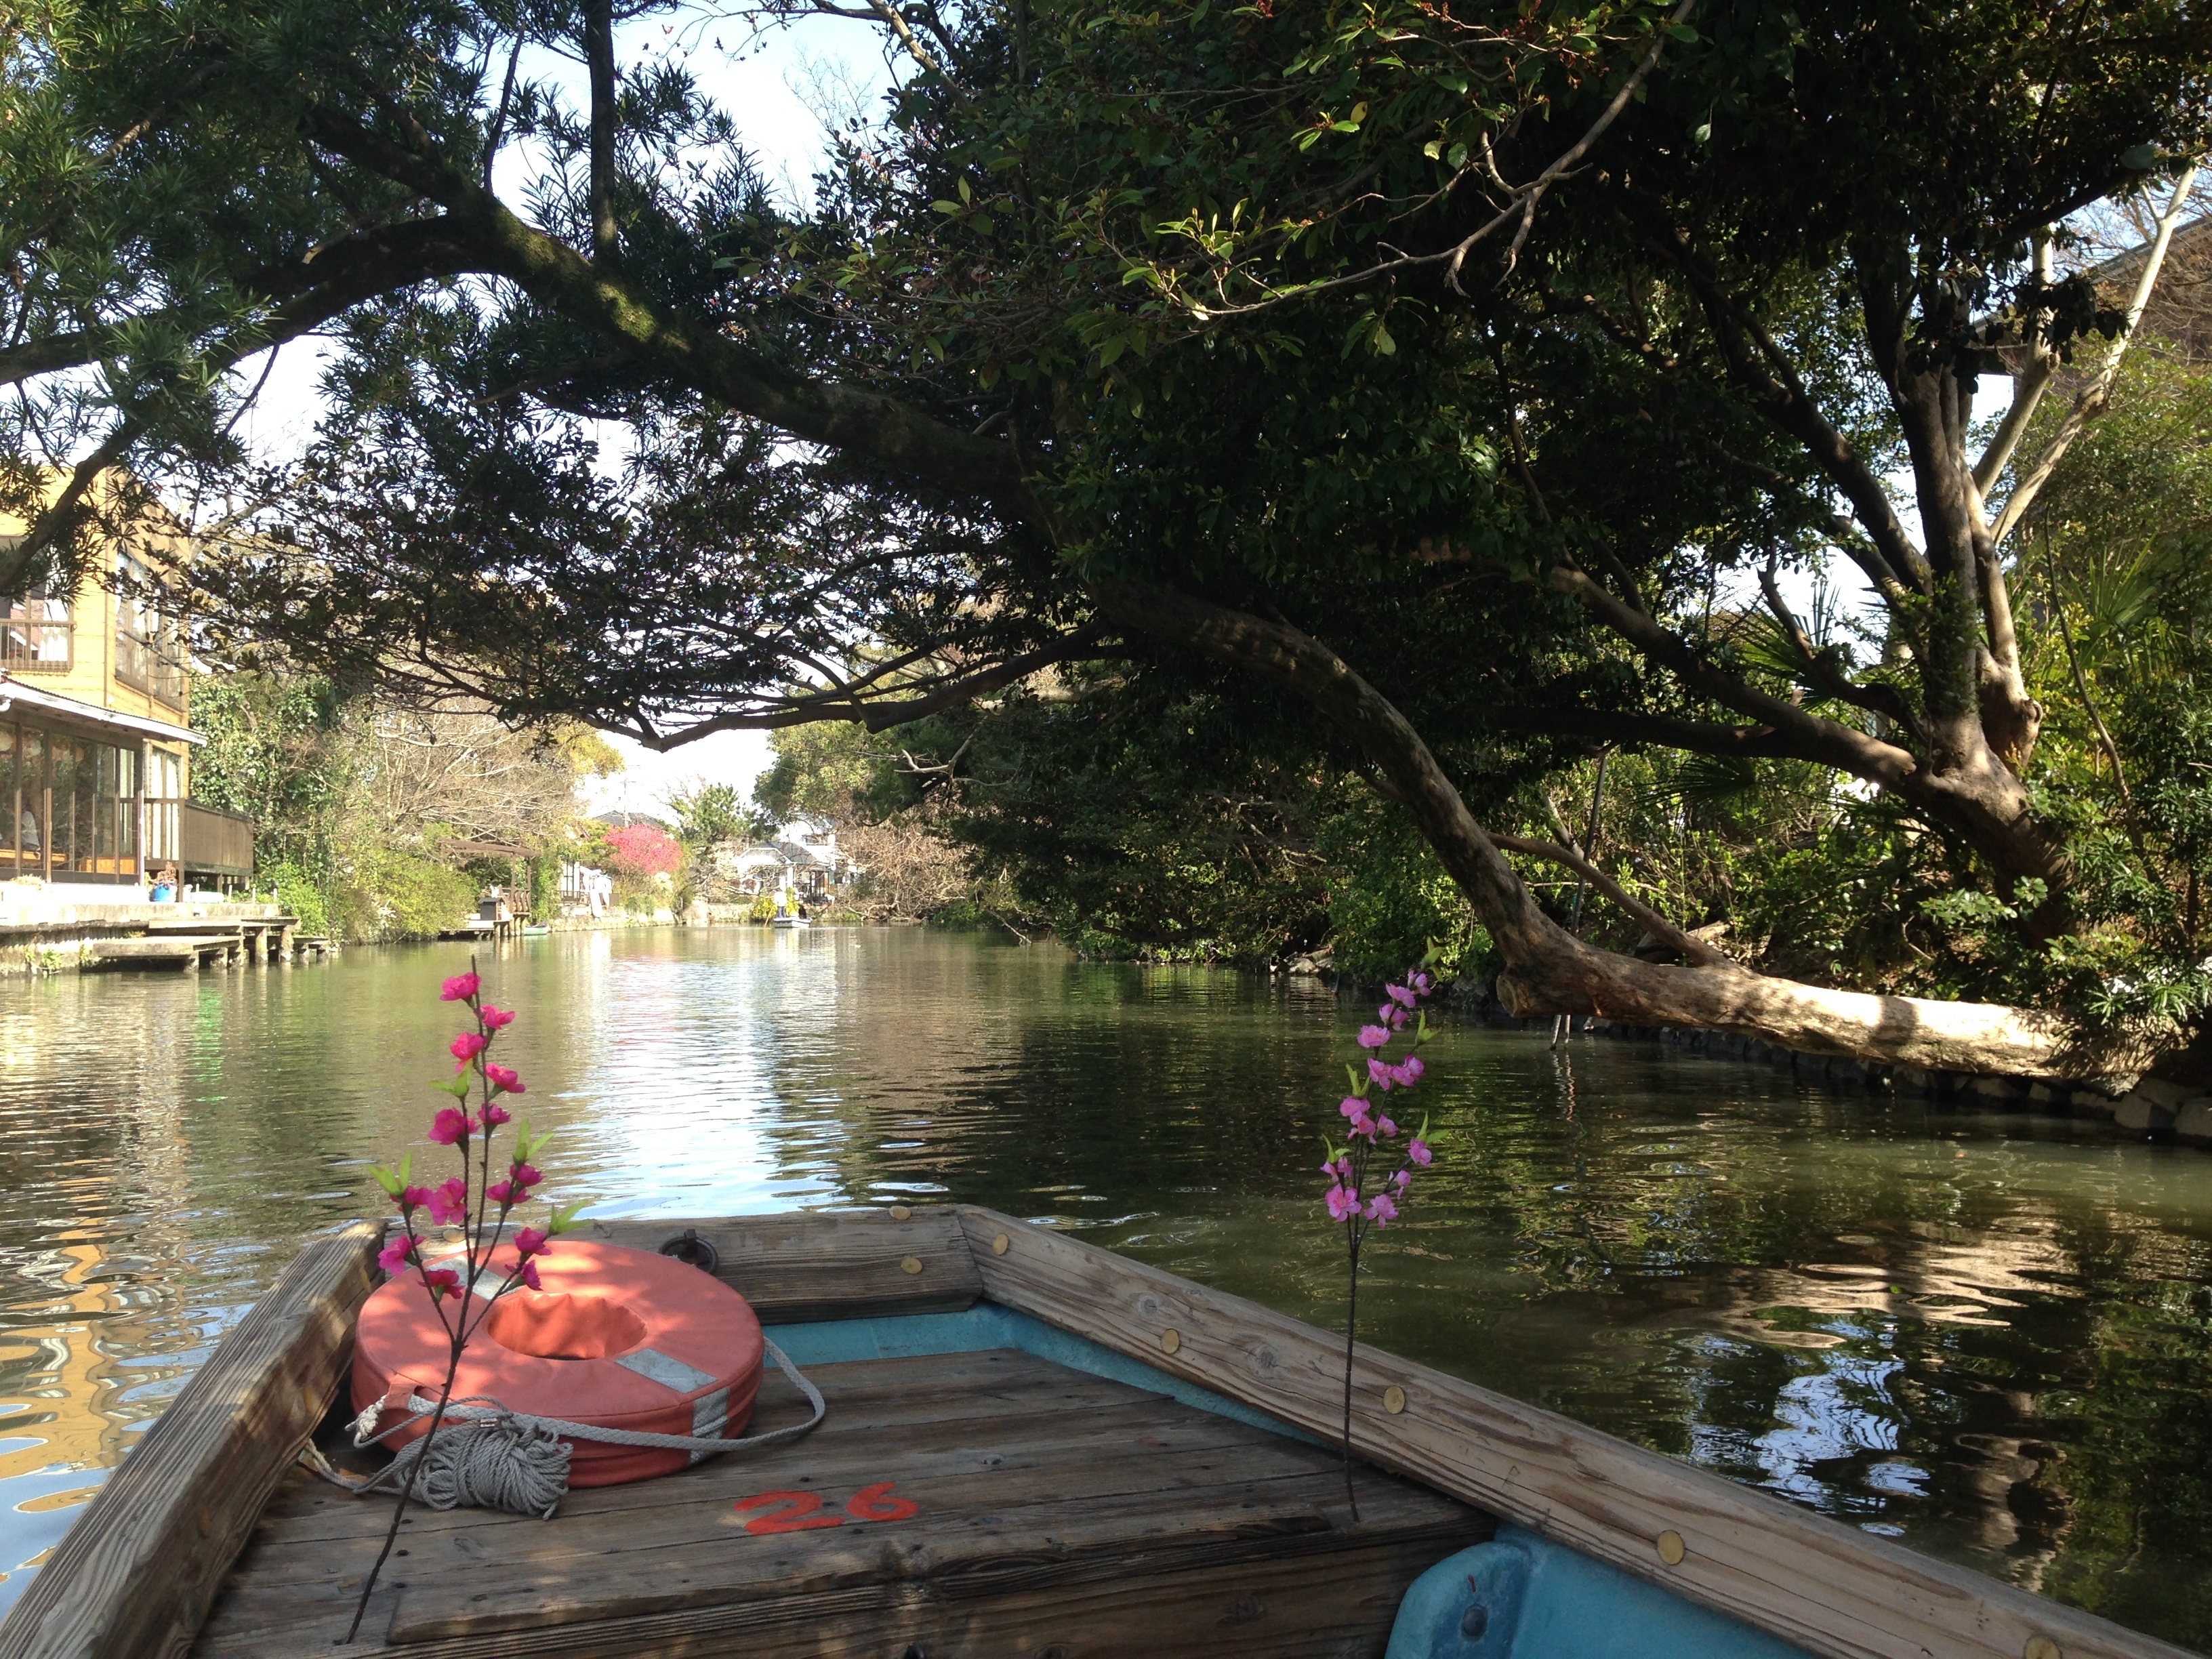
boat, river, canal, pond, vehicle, waterway, boating, bayou